Hillsdale Downtown Historic District

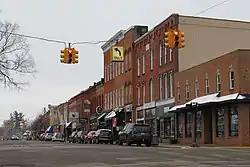
Looking south along Howell Street

The Hillsdale Downtown Historic District is a commercial historic district located in Hillsdale, Michigan and roughly bounded by Will Carleton Road to the north, Ferris Street on the east, Waldron Street on the south, and West Street on the west. It was listed on the National Register of Historic Places in 1995.